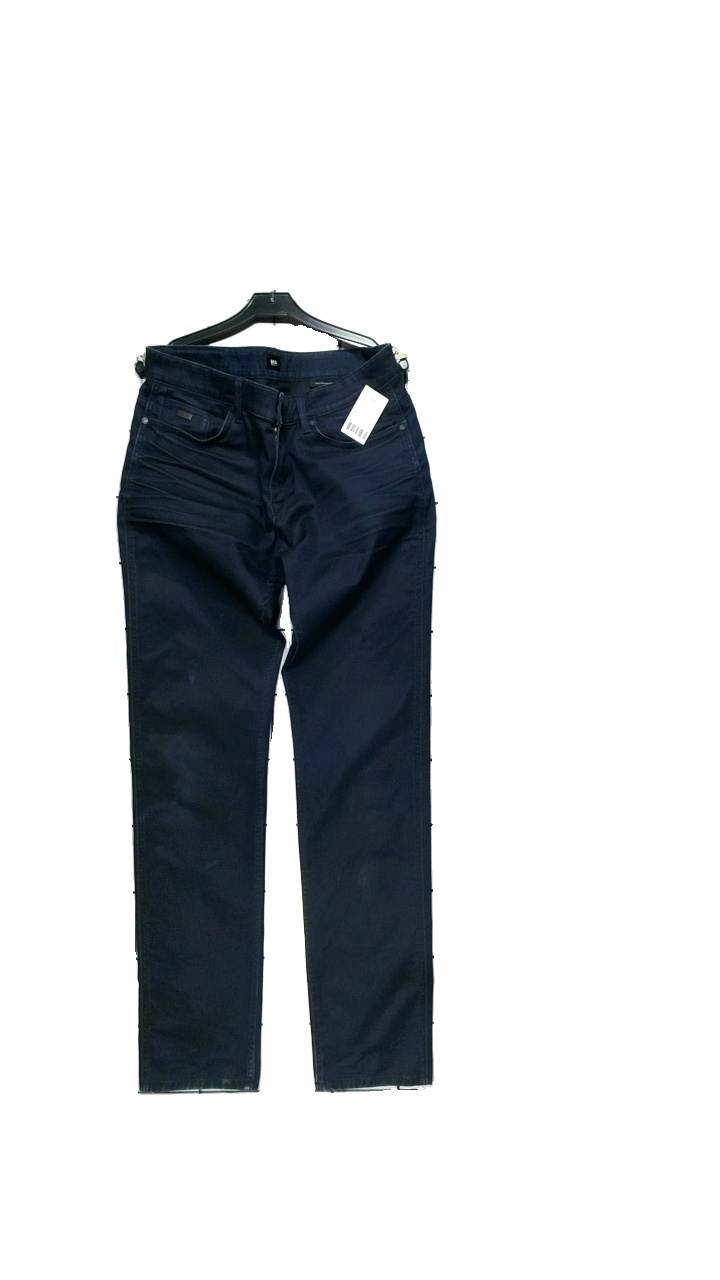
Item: Jeans (Men)
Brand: Boss, Hugo Boss
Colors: Blue
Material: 68% cotton, 32% polyester
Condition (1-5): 4
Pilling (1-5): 5
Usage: Reuse
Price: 150-250